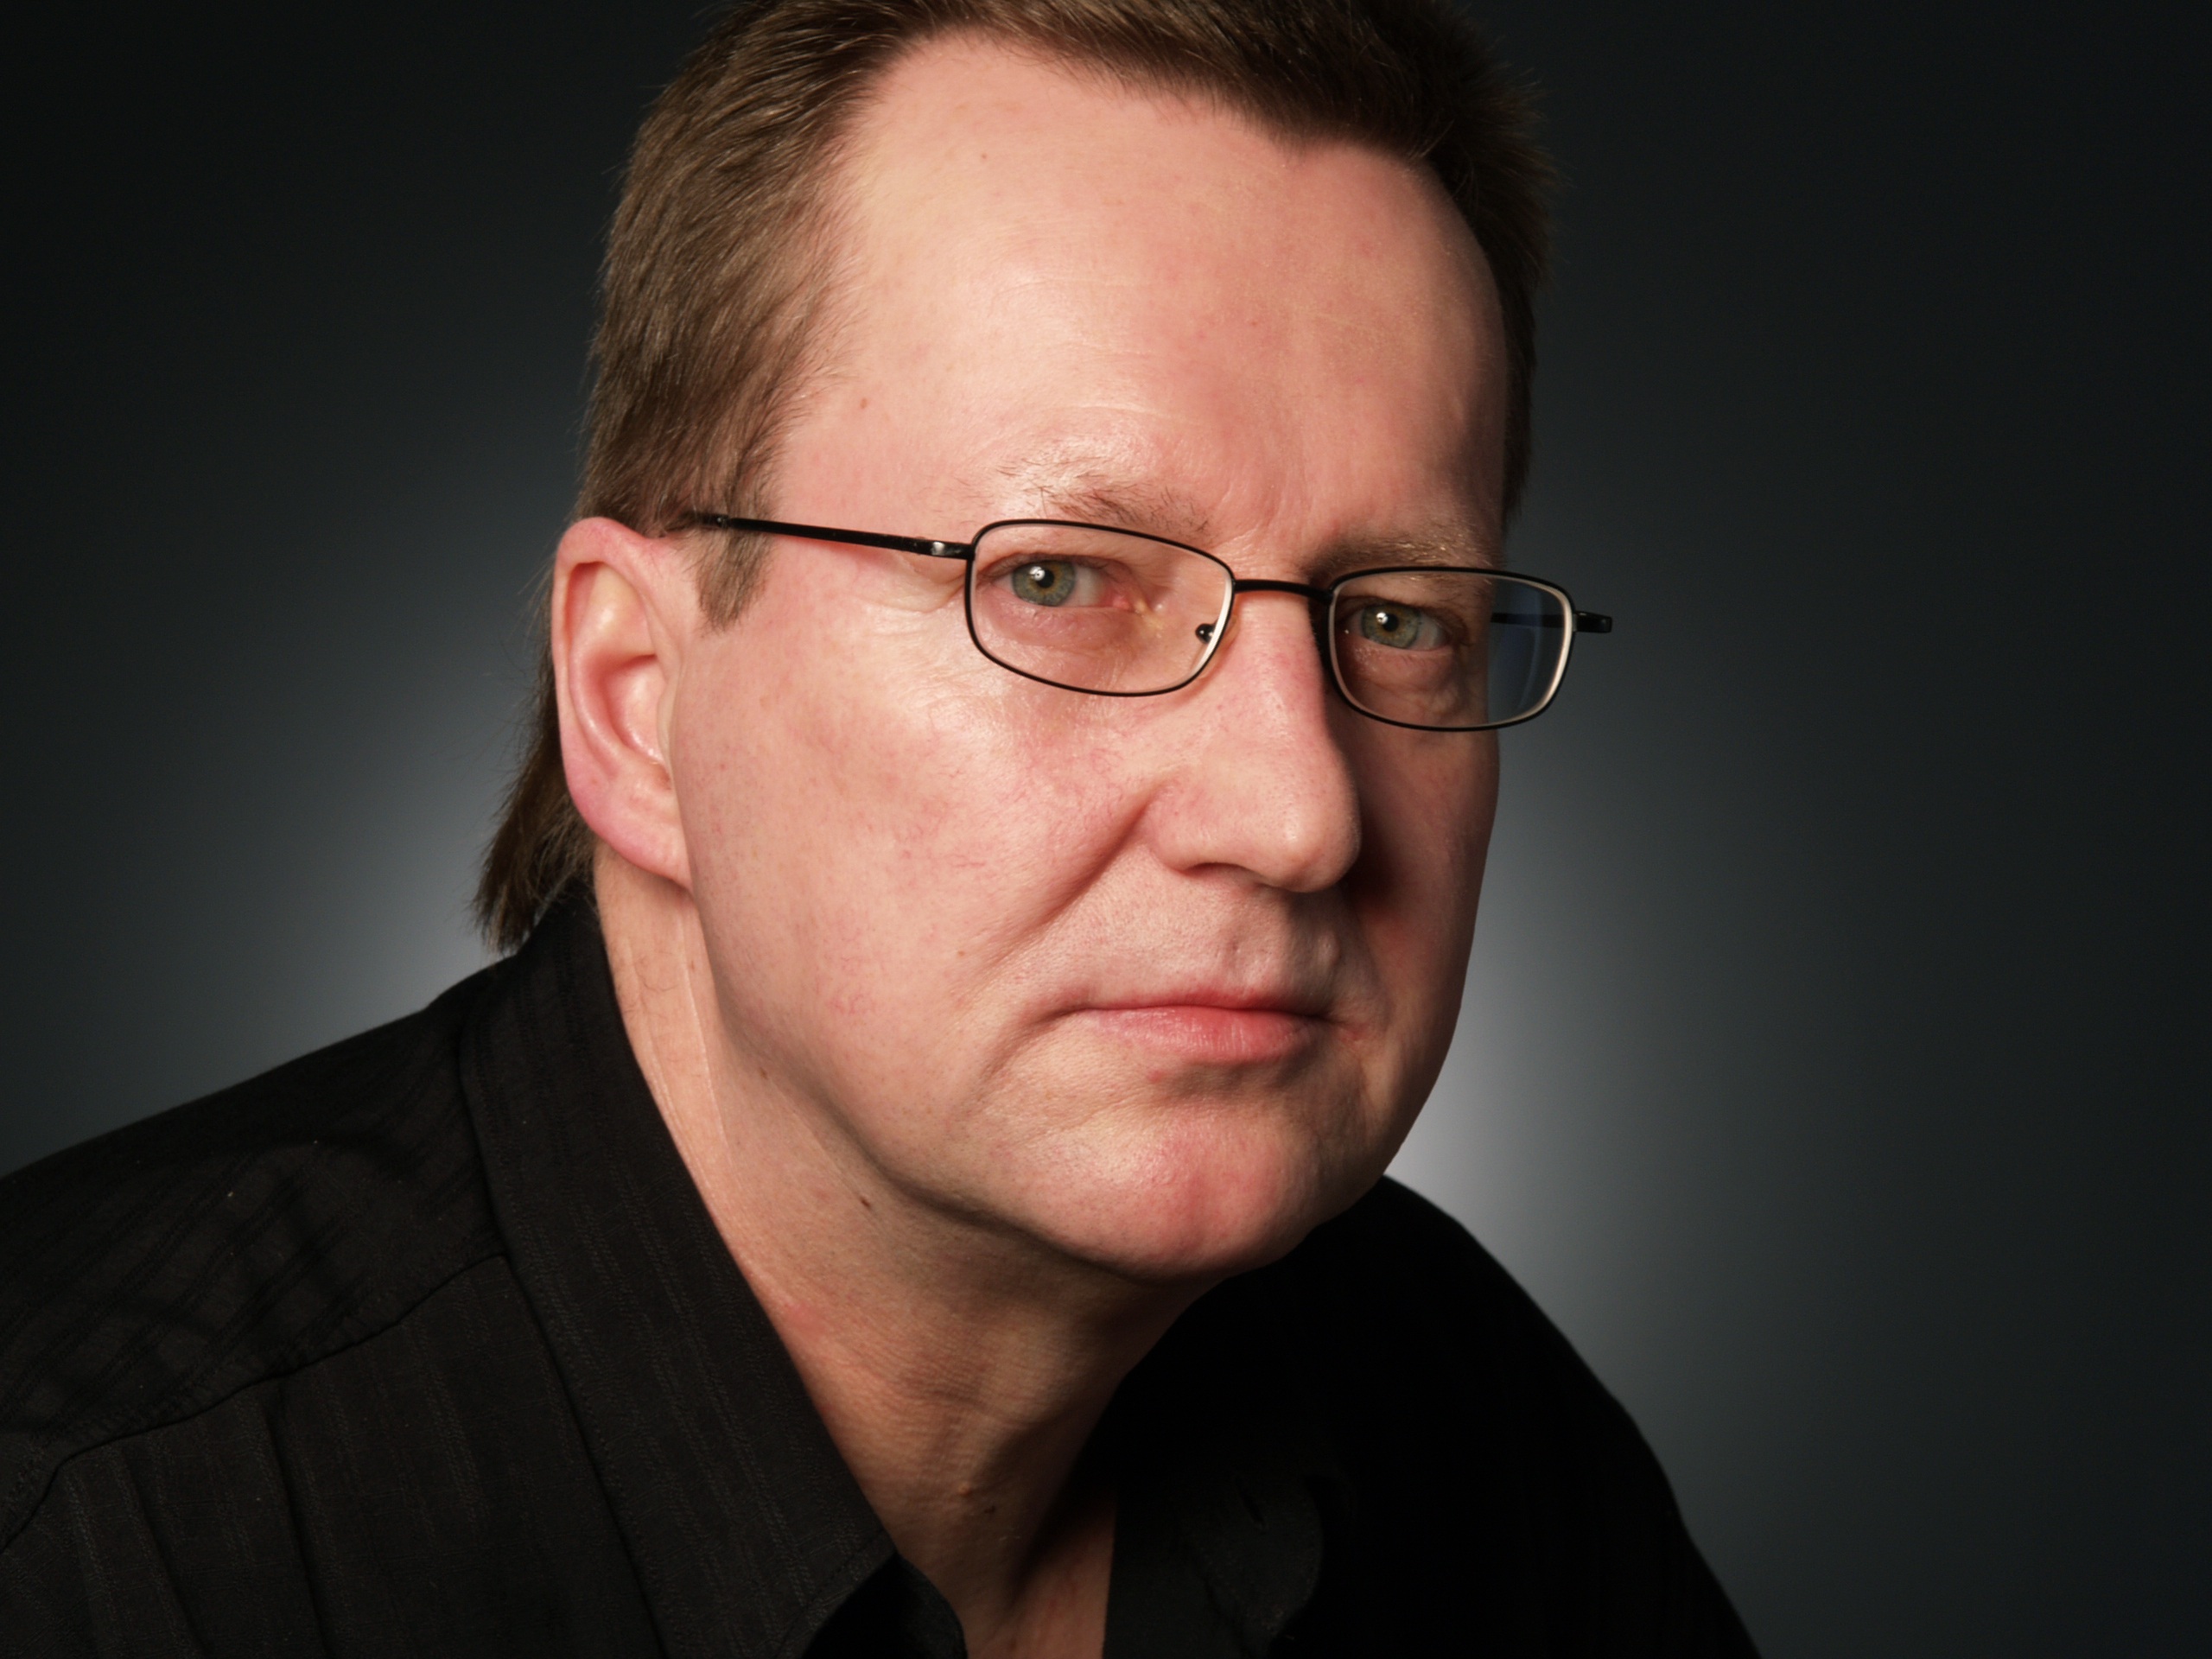
work, man, person, male, portrait, human, business, profession, face, adults, society, glasses, head, eyewear, sharing, teacher, businessman, official, success, black background, facial hair, vision care